Embassy of the United Kingdom, Prague

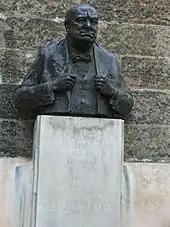
A bust of Winston Churchill close to the British Embassy in Prague

The long history of the Thun Palace, which is named after the Thun family, goes back to medieval times and there are Gothic traces in the cellars and foundations of the building. The first written record of a building at this place is from the middle of the 14th century. Since then, the location has marked some of the great events in Czech history. There are records that a house here was burnt during the Hussite Wars, along with much of Malá Strana. Holy Roman Emperor Rudolf II bequeathed a rebuilt house to one of his faithful servants, and the house was subsequently traded by winners and losers during the catastrophic upheavals of the Thirty Years' War.